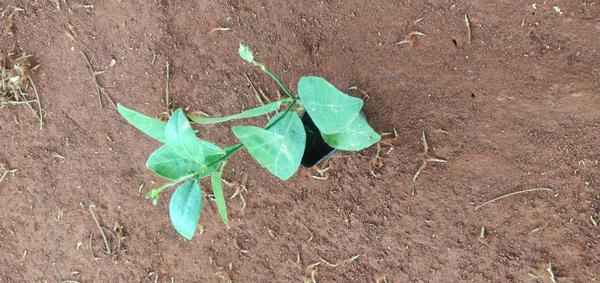
Plant: Lemon